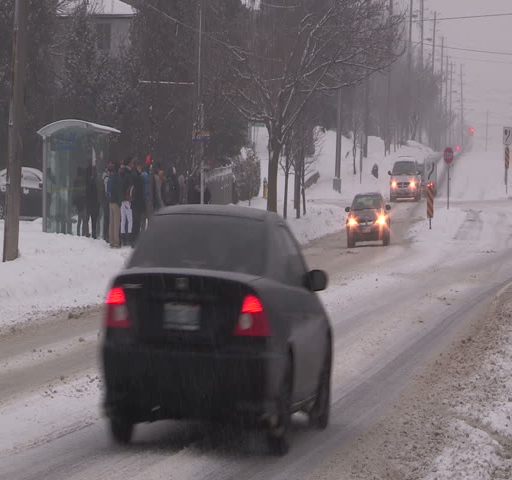
people waiting for the bus in snow storm